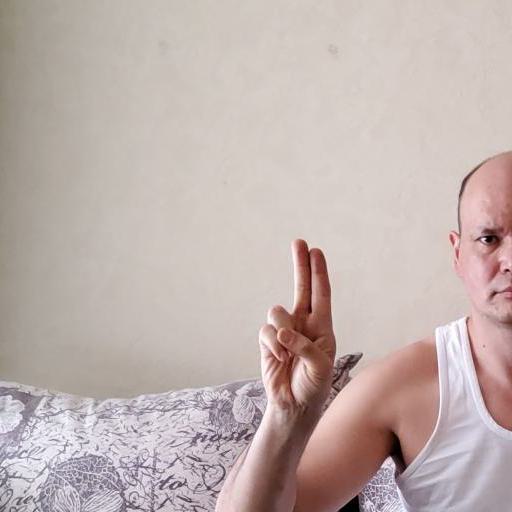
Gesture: two_up